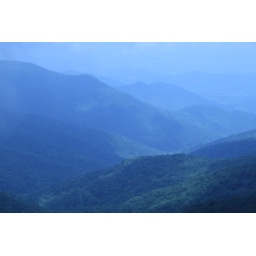
We were up in the clouds. Unfortunately, only the video truly captured the rolling cloud show.